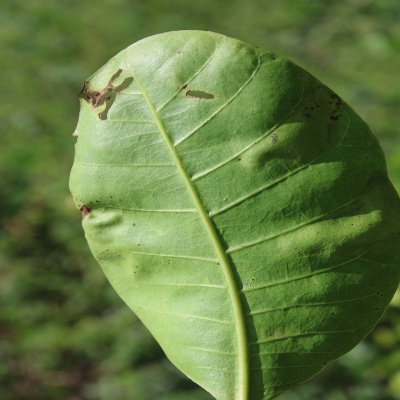
Crop: Cashew
Condition: anthracnose